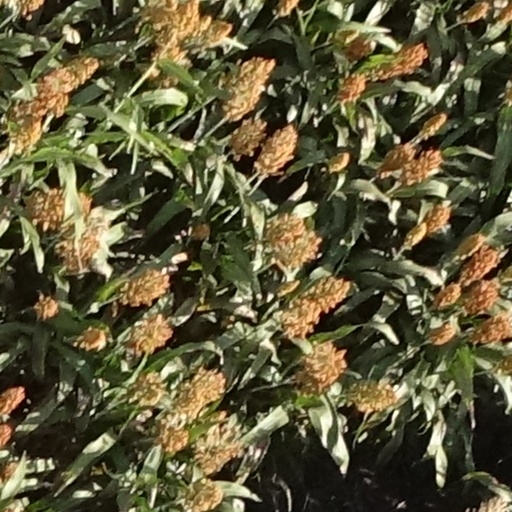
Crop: sorghum